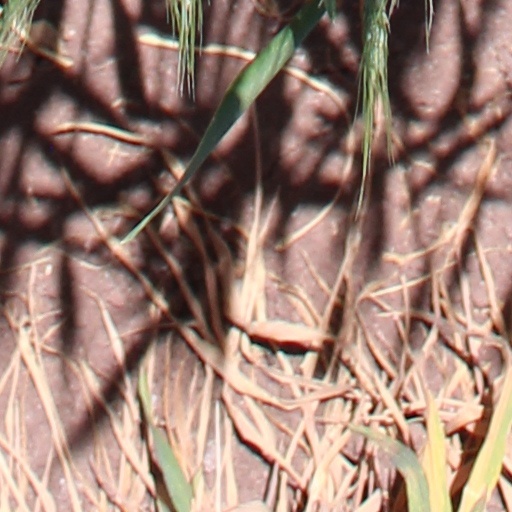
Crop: wheat